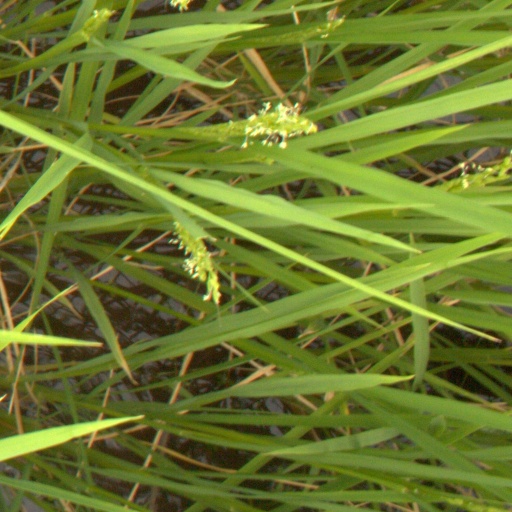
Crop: rice